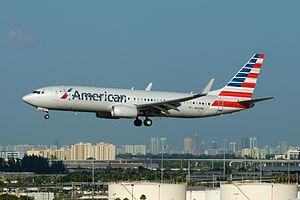
American Airlines est une compagnie aérienne américaine. Elle exploite des vols intérieurs et internationaux depuis ses nombreux hubs basés aux États-Unis. En 2018, c'est la plus grande compagnie aérienne au monde. Elle dessert, avec sa filiale régionale American Eagle plus de 350 destinations dans plus de 50 pays et territoires avec plus de 6700 vols quotidiens. Elle est contrôlée par AMR Corporation dont le siège social se trouve à Fort Worth, aux États-Unis dans l'état du Texas. En 2019, elle est au 68e rang du Fortune 500. American Airlines est membre fondateur de l'alliance Oneworld. En 2013, celle-ci a fusionné avec la compagnie US Airways afin de former la plus grande compagnie aérienne au monde.